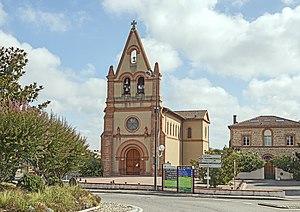
Jacques-Jean Esquié est un architecte français, principalement actif à Toulouse.
Gagnac-sur-Garonne est une commune française située dans le sud-ouest de la France, dans le département de la Haute-Garonne, en région Occitanie.
Églises possédant un clocher-mur, ou clocher à peigne, clocher-arcade ou campenard.